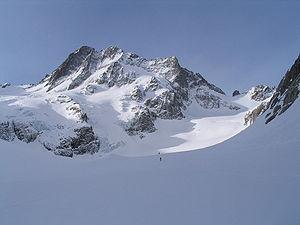
Le parc national des Écrins est un parc national français créé en 1973, après avoir été préfiguré dès 1913. Il est situé dans les Alpes, s'étendant sur une grande partie du massif des Écrins. Il se situe sur des communes de deux départements : l'Isère et les Hautes-Alpes et chevauche la limite entre Alpes du Nord et Alpes du Sud en France, formée par la ligne de partage des eaux entre le bassin hydrographique de l'Isère et celui de la Durance.
Les Bans est un sommet du massif des Écrins. Il culmine à 3 669 mètres d'altitude.